Andrew Wilson (actor)

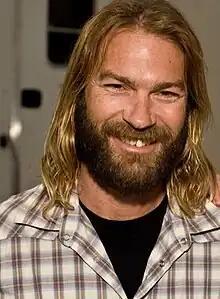
Wilson at the Texas Film Hall of Fame Awards 2009

Andrew Cunningham Wilson (born August 22, 1964) is an American actor and director. He is the older brother of actors Owen Wilson and Luke Wilson.